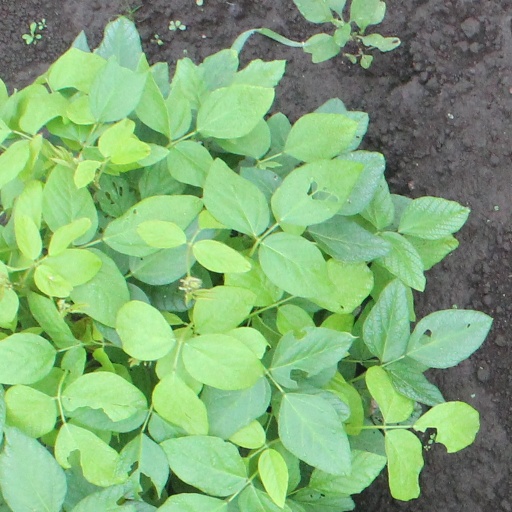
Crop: soybean